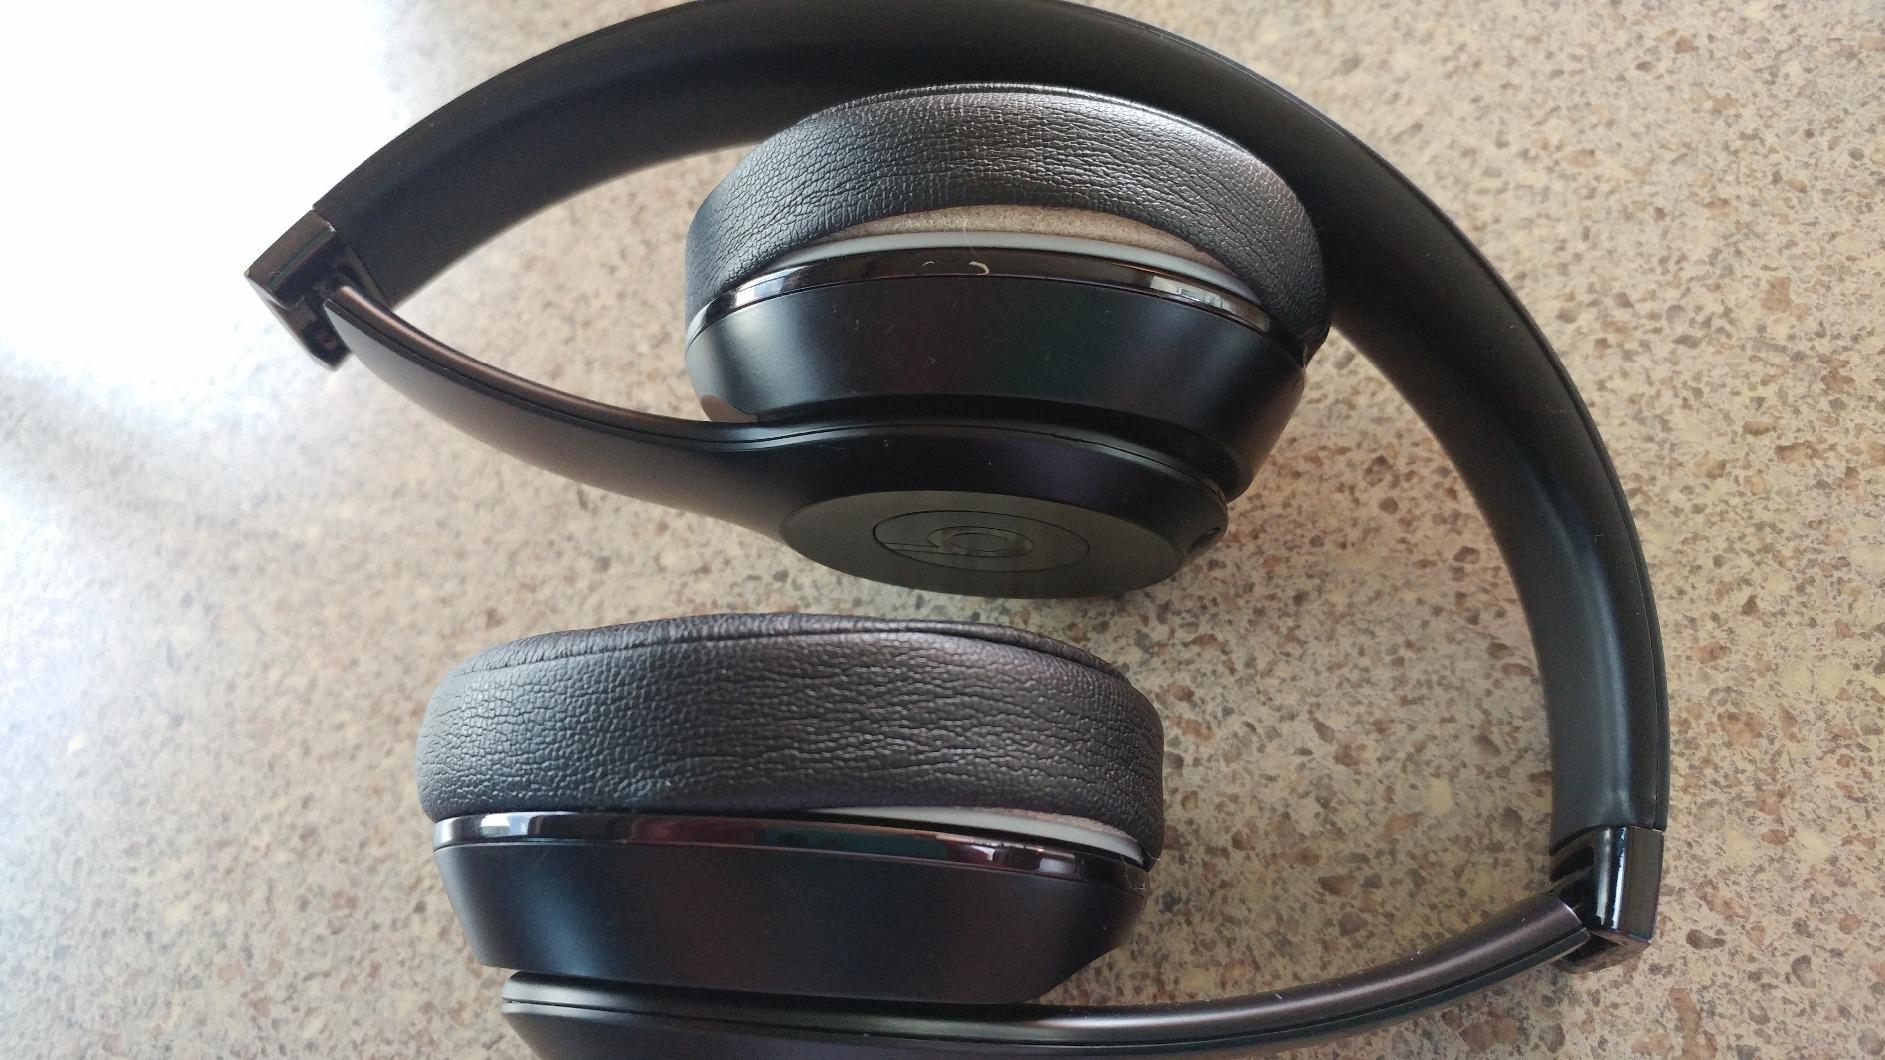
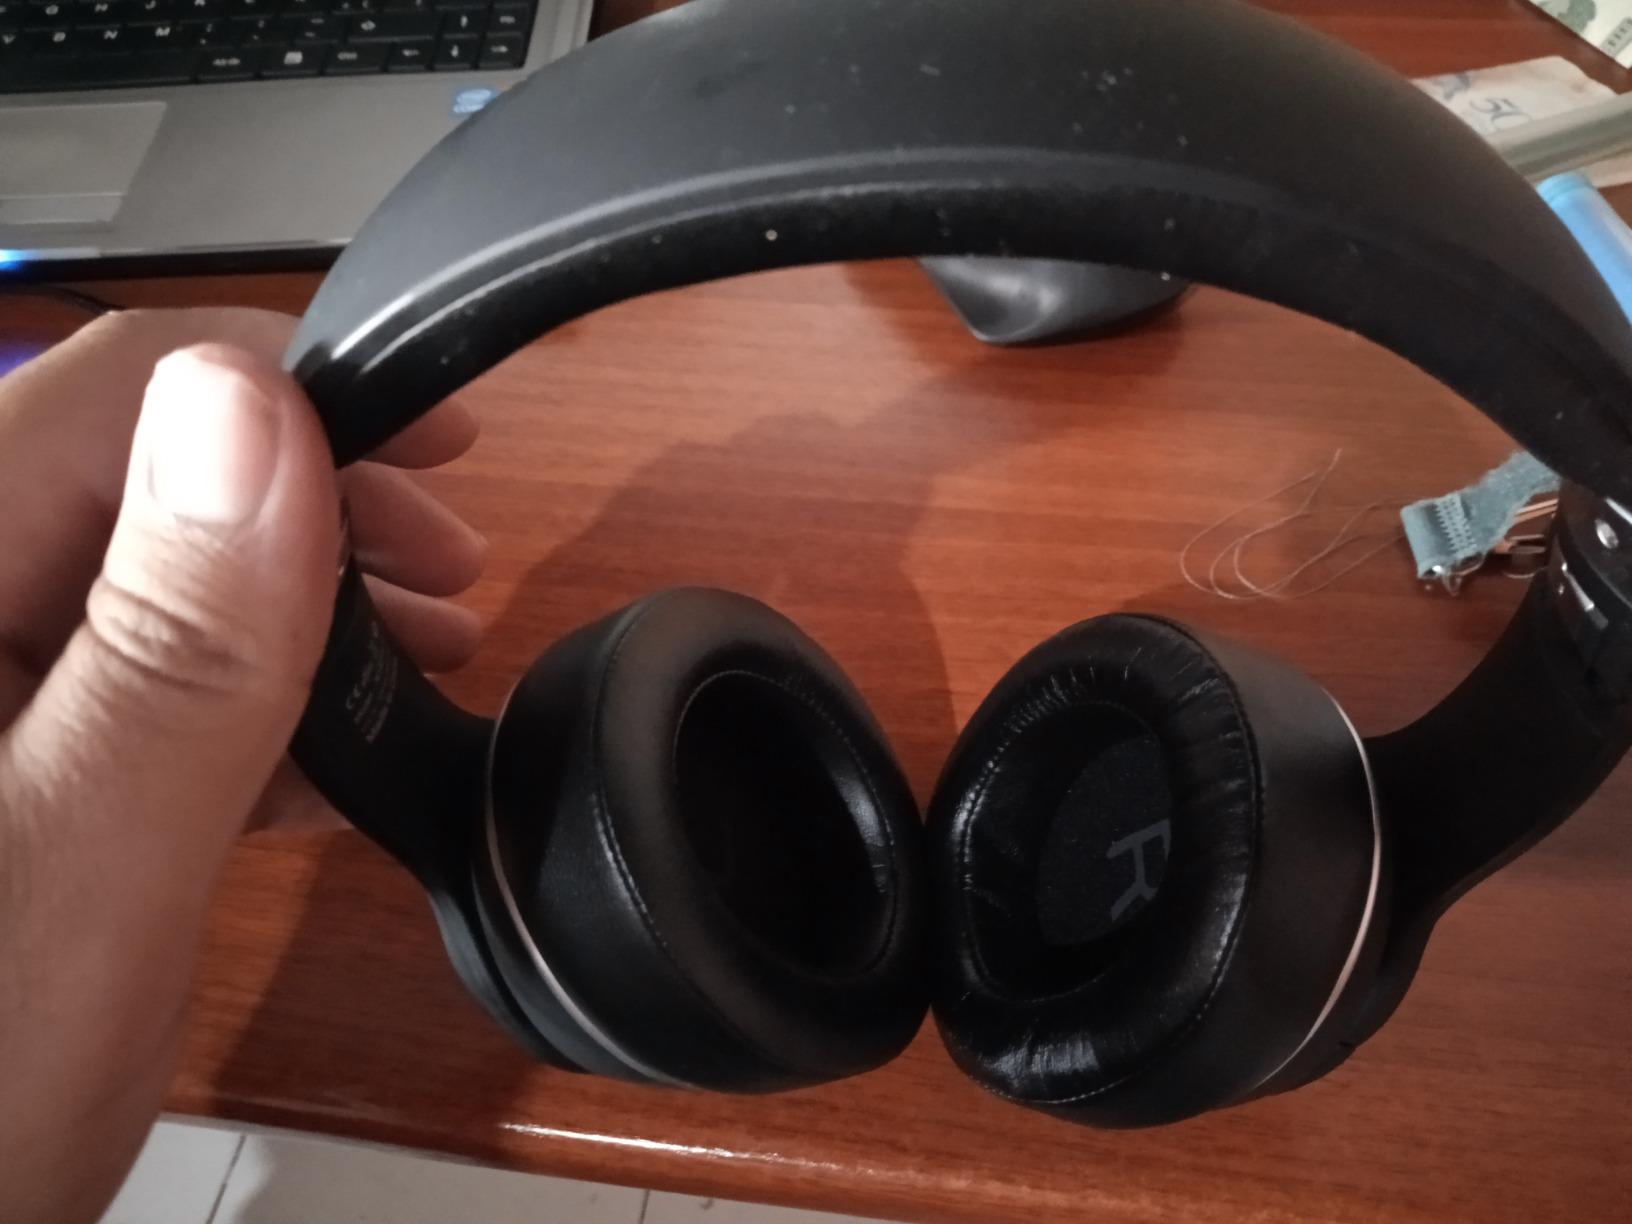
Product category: headphones
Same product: no